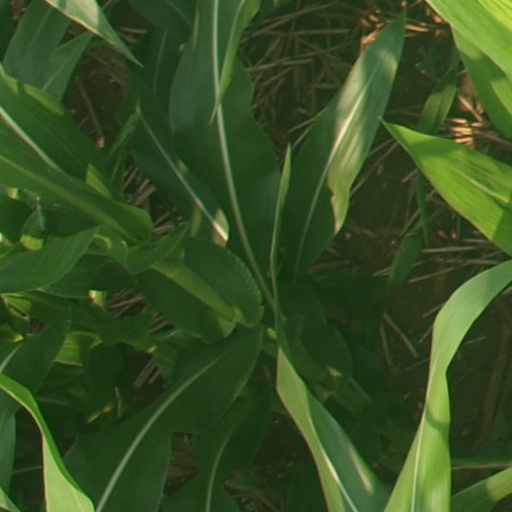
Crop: maize; corn